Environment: real
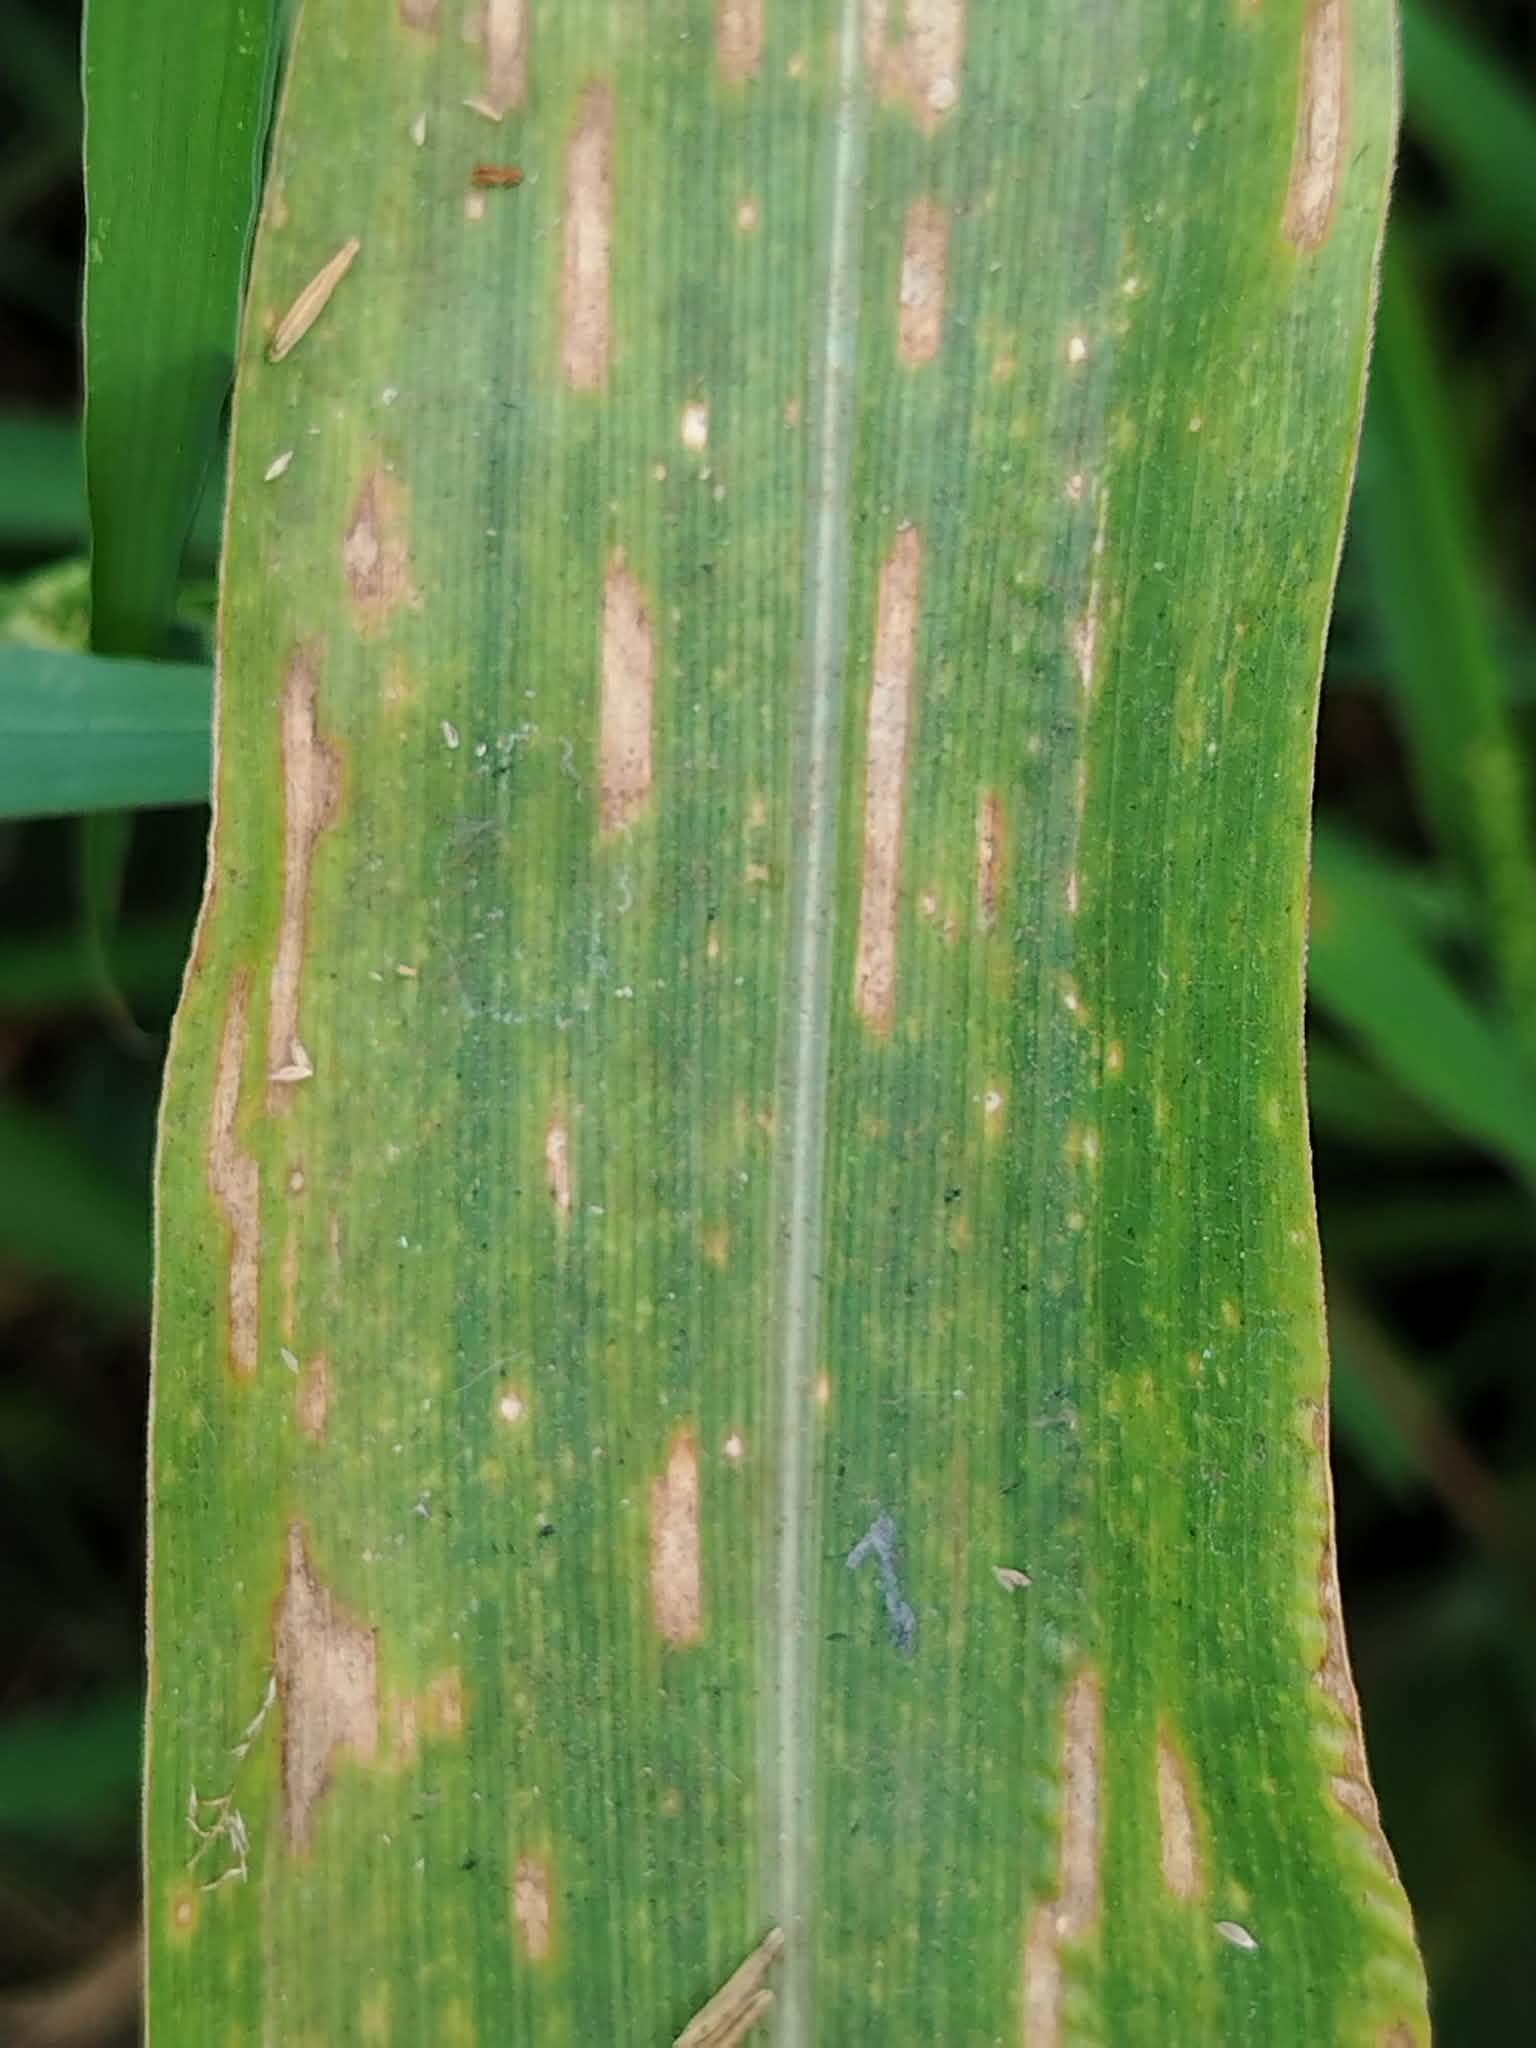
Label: gray_leaf_spot